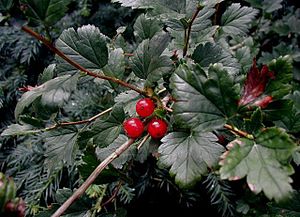
Fjeldribs
Hunlige planter af fjeldribs